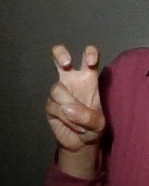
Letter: toot